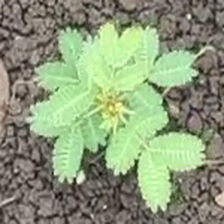
Weed species: Dwarf_cassia_(Chamaecrista pumila)